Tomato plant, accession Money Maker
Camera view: bottom (45 deg); turntable rotation: 150 degrees
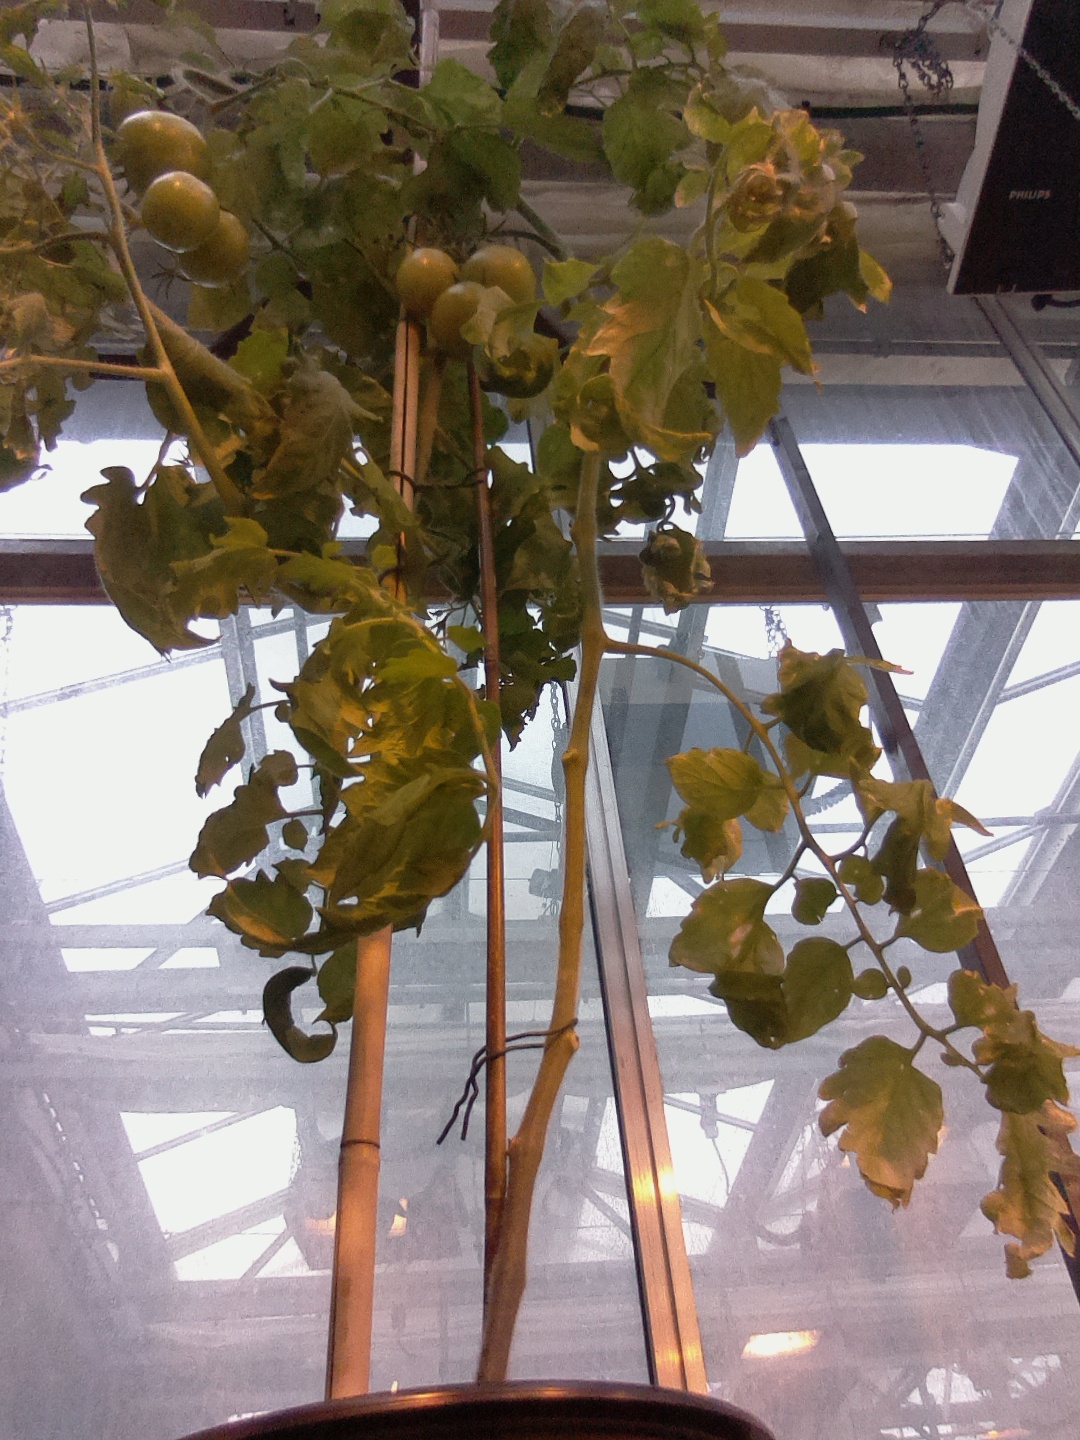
BBCH growth stage 78: 80% -90% of final fruit size